Ramón Fernández (footballer)

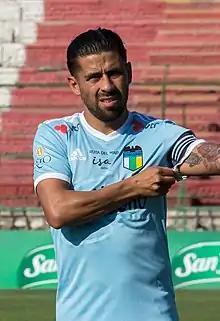
Fernández with O'Higgins in 2019.

Ramón Ignacio Fernández Arias (born 3 December 1984) is an Argentine-Chilean footballer who plays as a midfielder for San Marcos de Arica.